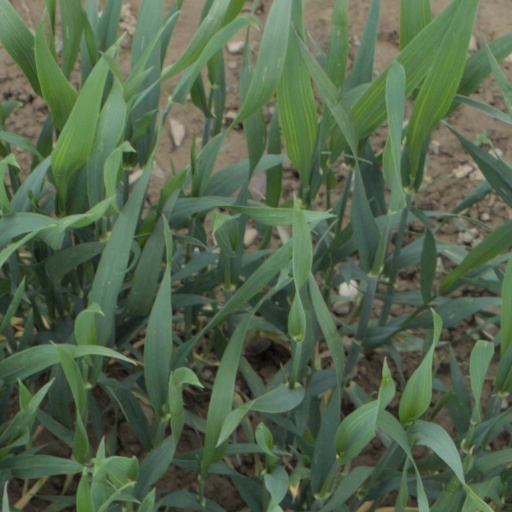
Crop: wheat